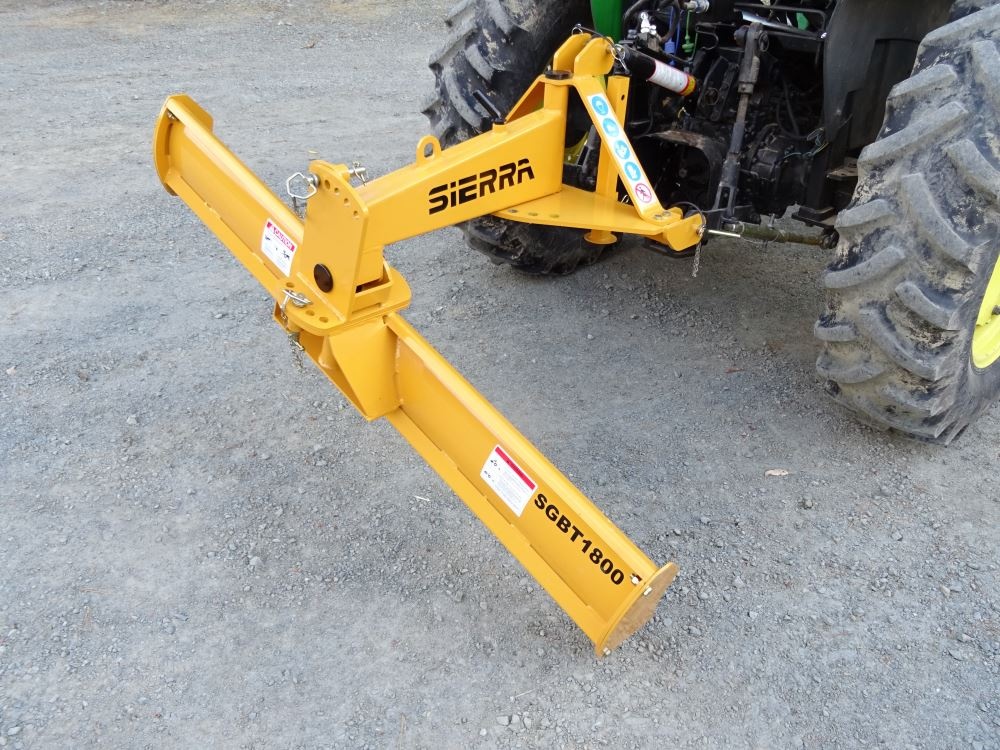
6ft Grader Blade Angle Tilt Offset
Sierra Grader Blade 1.8m (6ft) with Angle tilt and Offset Overview The famously strong Sierra Grader Blade is the perfect implement for driveway grading, light landscaping, drain forming , contouring work and many other applications! One of the stand-out features is the removable end plates which make moving and spreading material easier. as they prevent it from escaping out the end of the blade. Features & Benefits Designed for Category 1 tractors only, up to 45HP Includes Category 1 pins with clevis style hitch for easy connection and removal of the implement by just pulling the pins. 4 Angle settings forward and reverse (blade can be turned 180 degrees so it faces backwards for pushing). 4 Tilt settings : 2 left: 2 right. 6 Offset settings: 3 left: 3 right. Removable end plates, making the spreading of material easier. Replaceable bolt-on cutting edge. Greasable main pivot points with 50mm diameter kingpins. Parking stand for easy hookup. Specifications Units Cutting Width 1820mm Depth 1550 mm Height 935mm Weight 155kg Hitch points Clevis style Linkage Category 1 Offset Settings 3 left: 3 right Tilt settings 2 left: 2 right Tractor power range 28-45 HP Moldboard Steel thickness 5 mm Designed and proven in NZ 12-month warranty
Brand: Sierra
Category: Business & Industrial > Heavy Machinery > Motor Graders